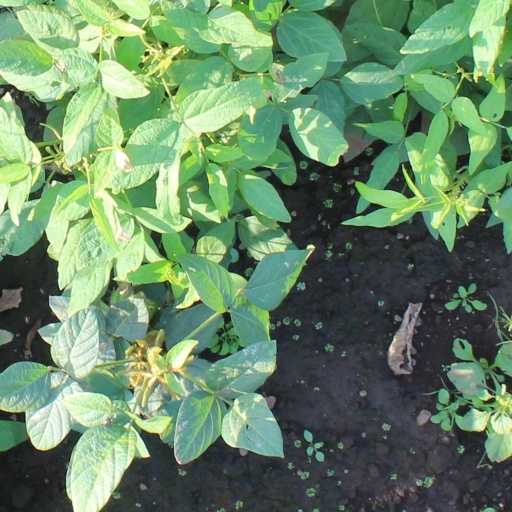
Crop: soybean